East Park (Mason City, Iowa)

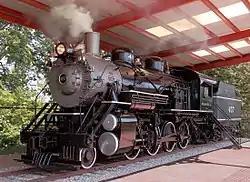
Minneapolis and St. Louis Railroad steam engine (1912)

East Park is a recreational park located in Mason City, Iowa, United States. It was listed as a historic district on the National Register of Historic Places in 2014. At the time of its nomination it contained 21 resources, which included three contributing buildings, one contributing site, five structures, seven non-contributing buildings, and five non-contributing structures. It contains of land along the Winnebago River. The park features picnic areas, a 9-hole disc golf course, three tennis courts, volleyball court, basketball courts, fishing, a sledding hill, playgrounds including the Prairie Playground, a hard surface trail system, a band shell and a gazebo.